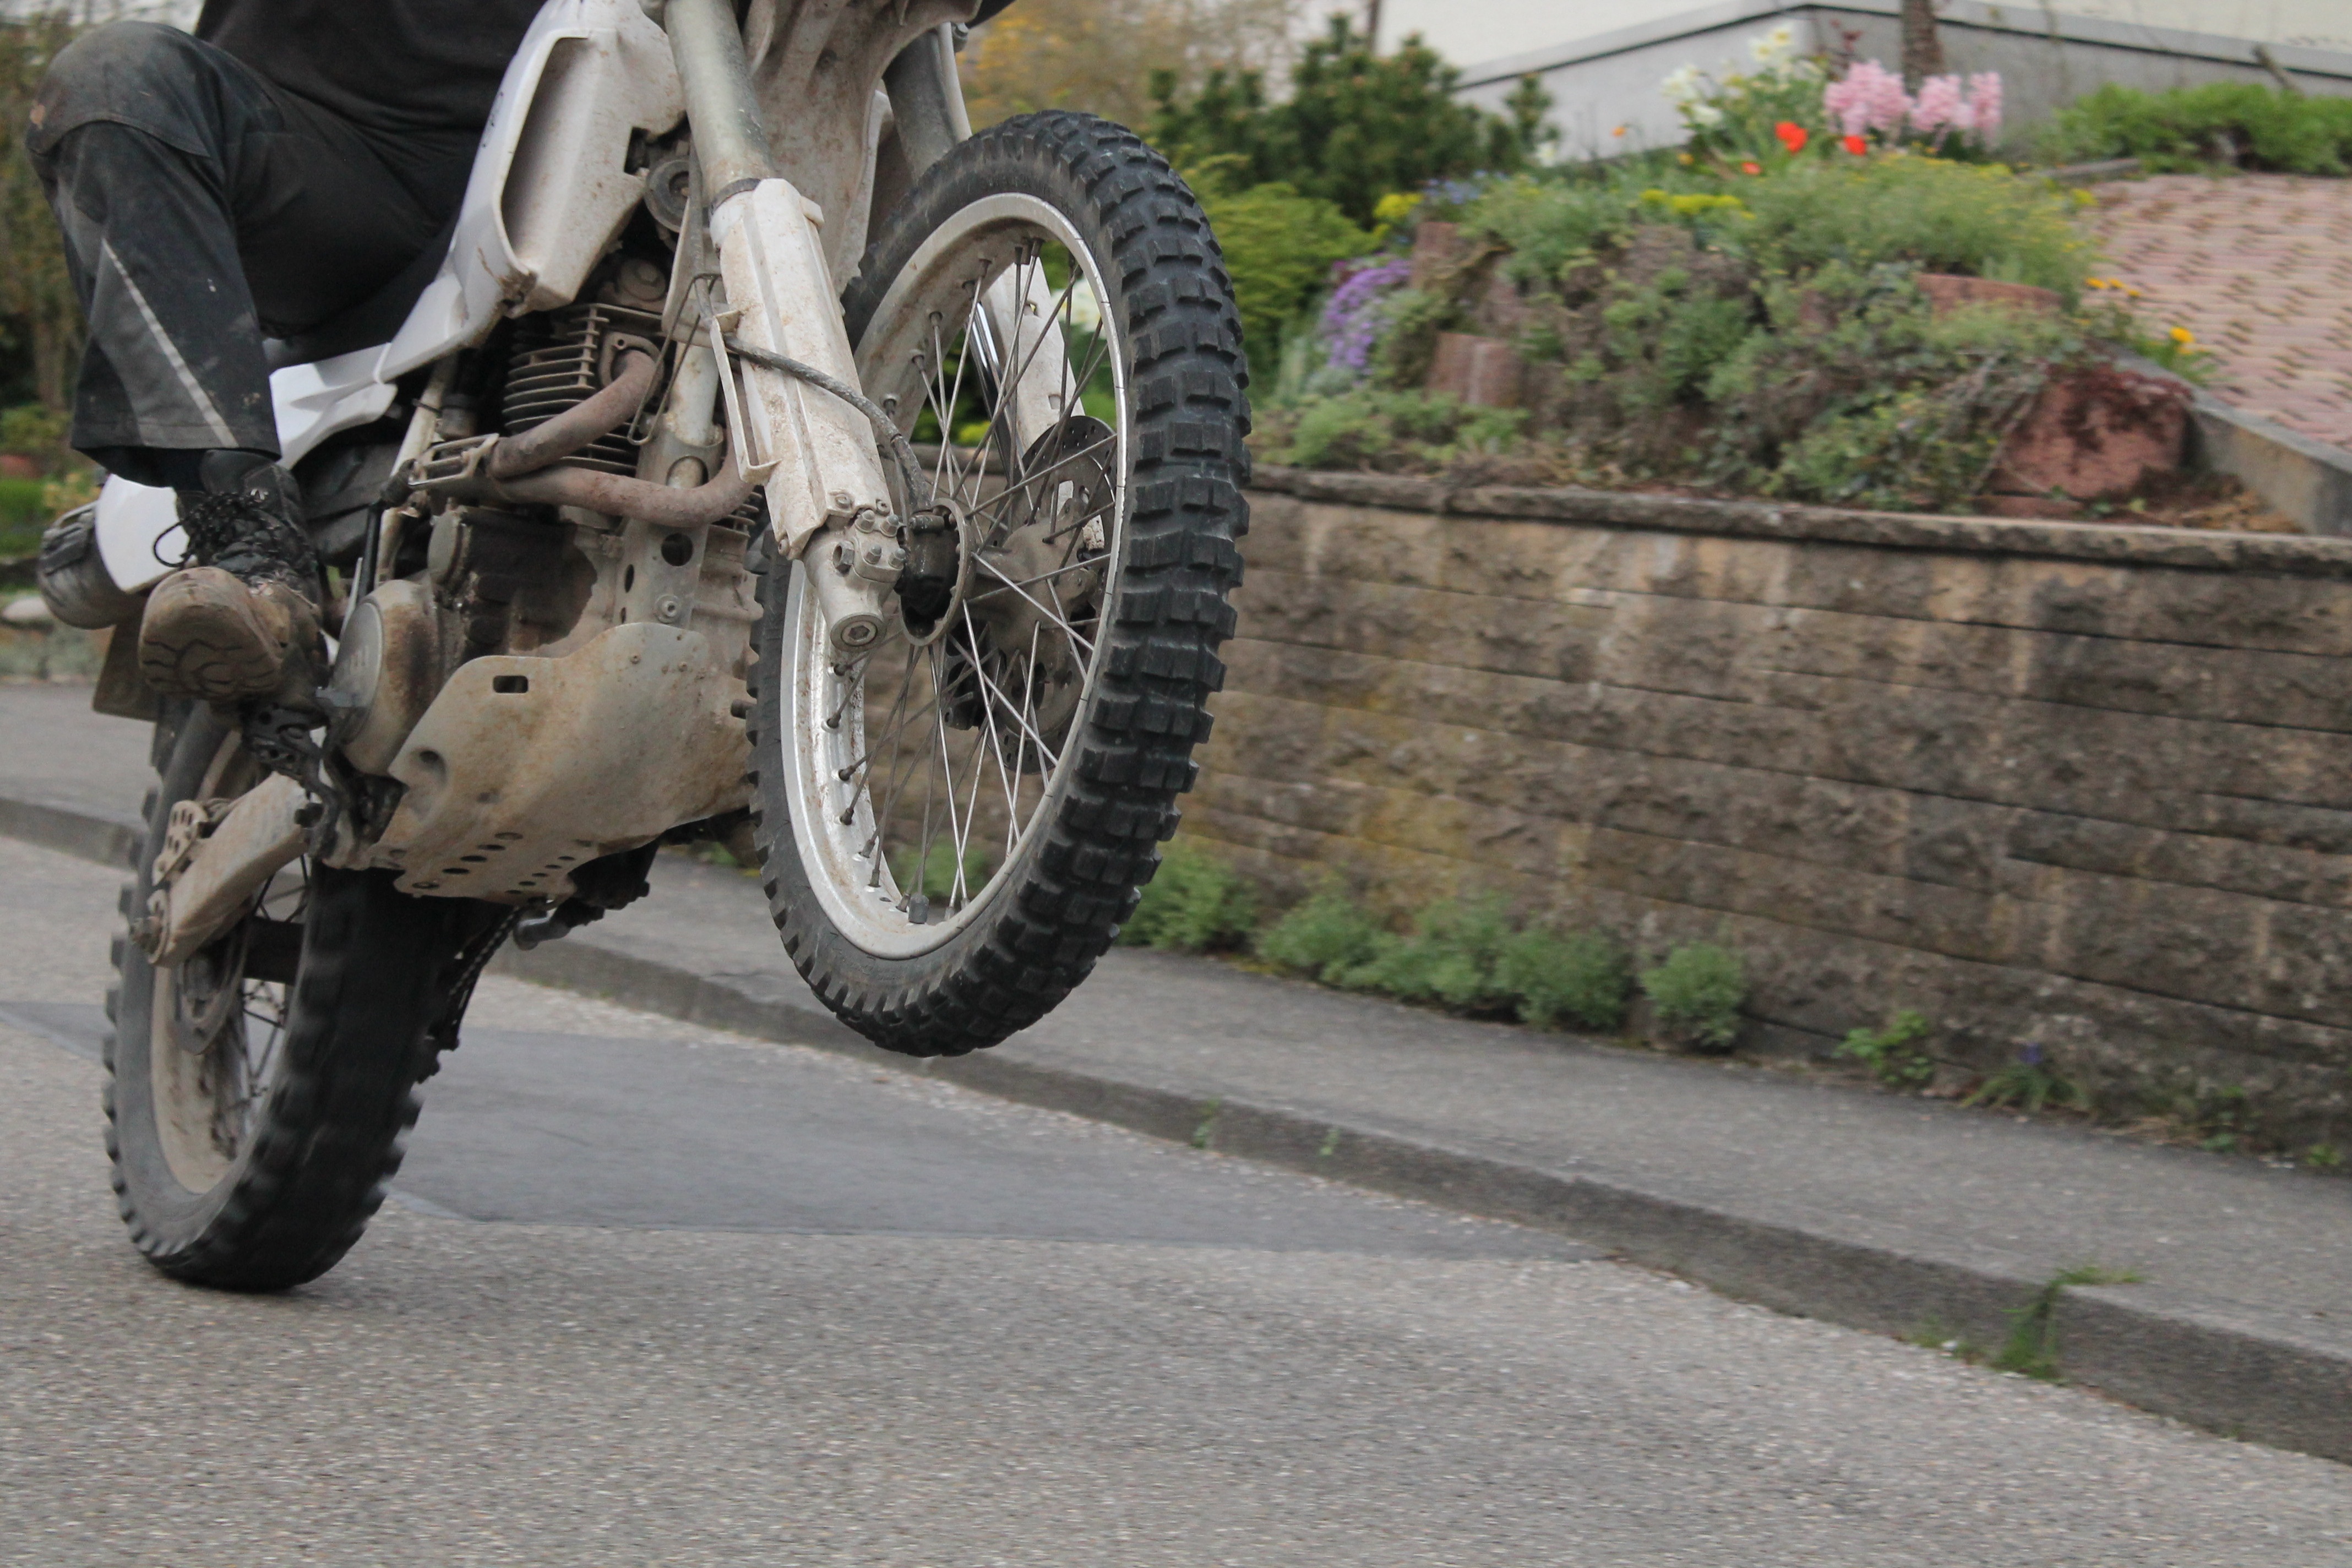
road, wheel, bicycle, vehicle, motorcycle, motocross, drive, extreme sport, mountain bike, sports, racing, motorsport, freeride, stunt, enduro, motocross ride, motorcycle racing, moto bike, stunt performer, high starter